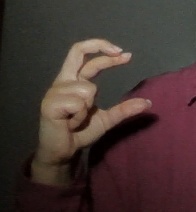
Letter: thal